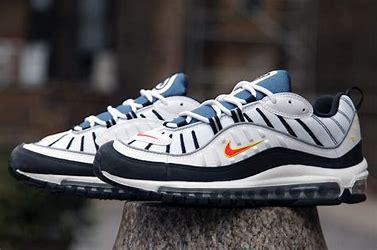
Brand: Nike
Model: Air Max 98